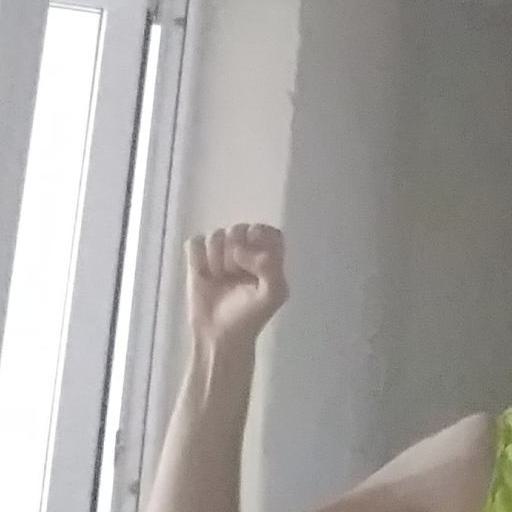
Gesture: fist